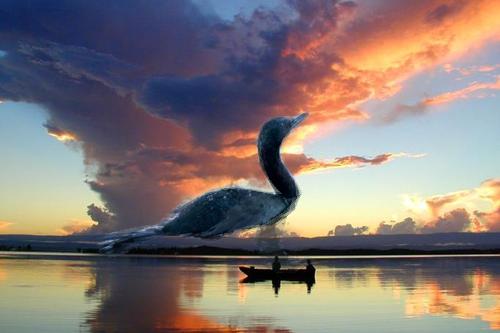
Bird species: Pelagic_Cormorant
Bird type: waterbird
Background: water